Ateneo de Davao University

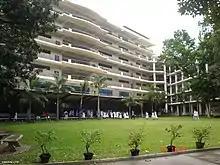
Finster Hall

The Ateneo de Davao's academic programs include the humanities, education, accounting, business, law, social sciences, philosophy, nursing, social work, theology, biology, chemistry, mathematics, environmental science, computer science and information technology, engineering, architecture, public administration, anthropology, Islamic studies, sociology, economics, and political science. The university also heavily engages itself in research and community social involvement.